Ballincollig Castle

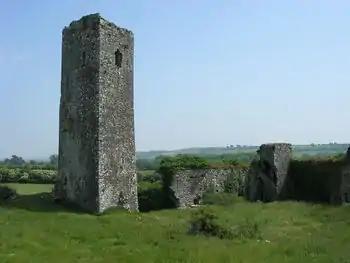
Ballincollig Castle is located to the south of Ballincollig in Cork, Ireland

Ballincollig Castle is a Norman castle to the south of the town of Ballincollig, County Cork, Ireland, built after the Norman invasion of Ireland. In its prime, the castle was inhabited by the Barrett family, who had control of the local area. The castle still stands today, albeit largely in ruin. The original keep still remains, as does most of the curtain wall and two towers.